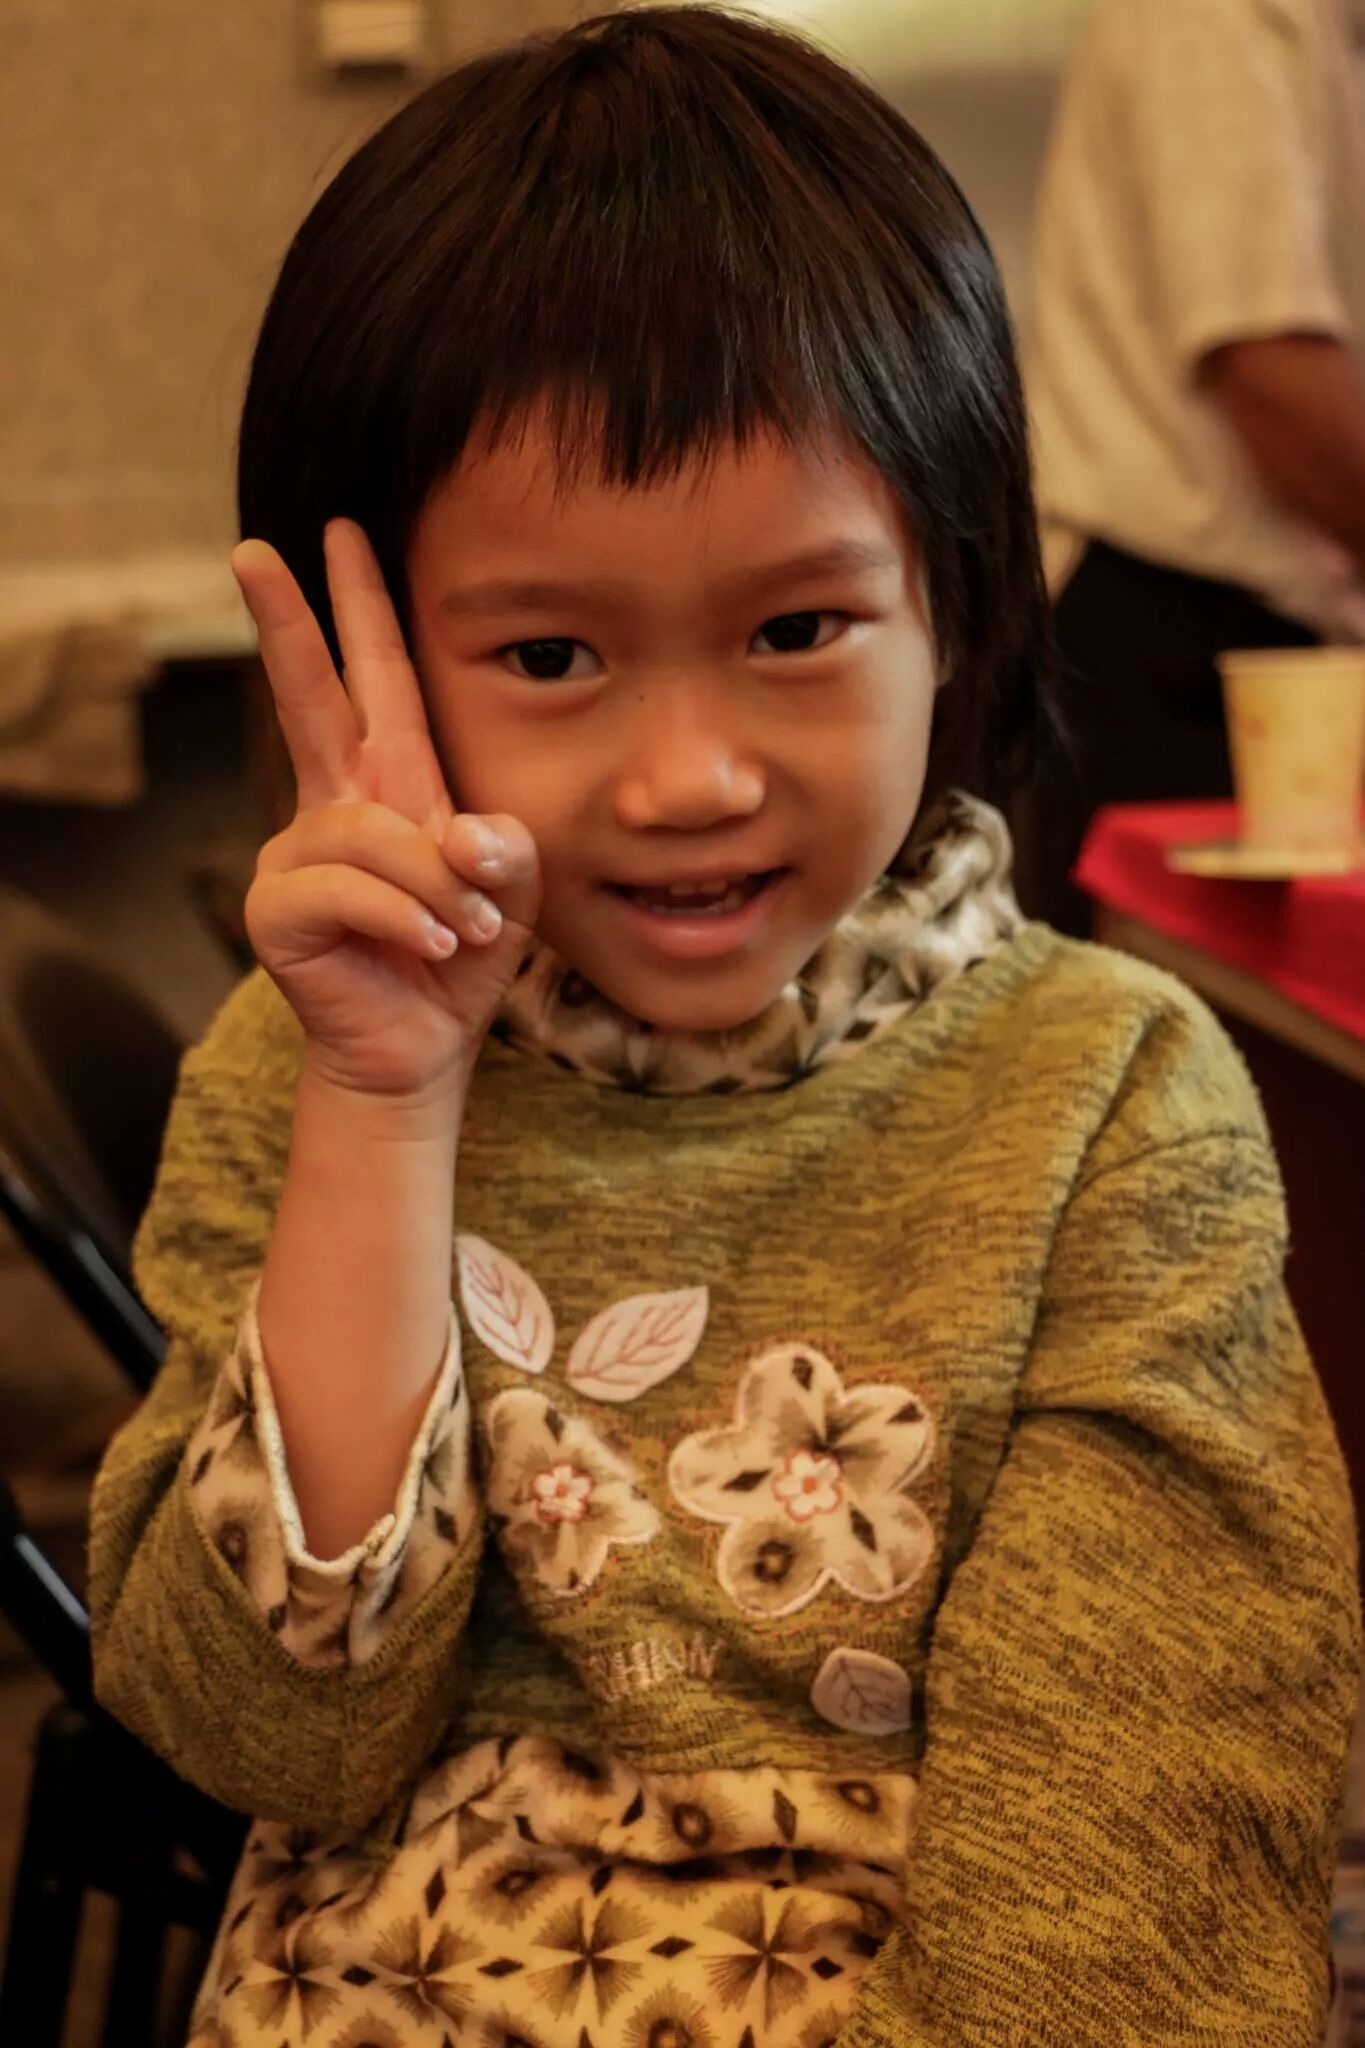
person, people, portrait, small, asia, child, facial expression, eating, girls, rainbow, infant, toddler, head, skin, taiwan, carving, lukang, human positions